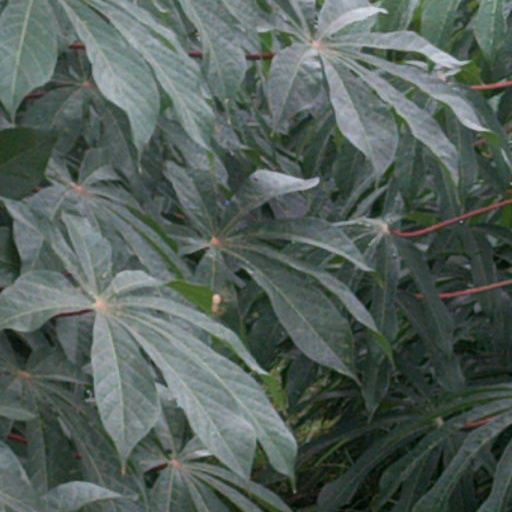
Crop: cassava